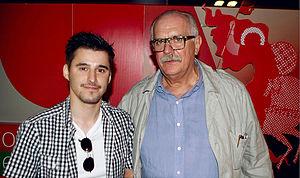
Producteur Josh Wood et Academy Award-winning Nikita Mikhalkov au cours 33e Festival International du Film de Moscou le 14 Juin 2011 à Moscou, en Russie. Español: Productor Josh Wood y premiado por la Academia director Nikita Mijalkov durante el 33o Festival Internacional de Cine de Moscú el 14 de junio de 2011 en Moscú, Rusia. Português: Producer Josh Wood e Academy Award-winning diretor Nikita Mikhalkov durante 33 Moscow International Film Festival em 14 de junho de 2011, em Moscou, Rússia.